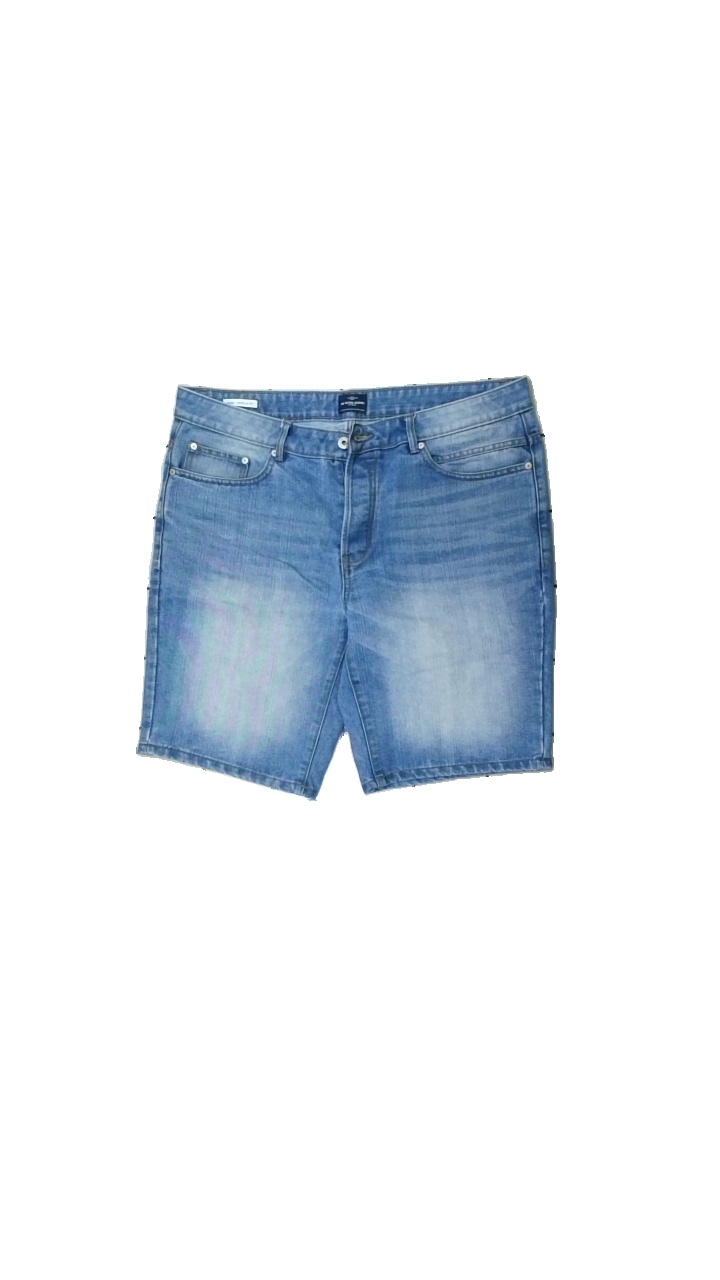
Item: Shorts (Men)
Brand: Solid
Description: Jeans shorts
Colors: Blue
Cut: Regular
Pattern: Logo print
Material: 84% bomull 16% polyester
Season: All
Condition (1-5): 5
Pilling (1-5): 5
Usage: Reuse
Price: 50-100